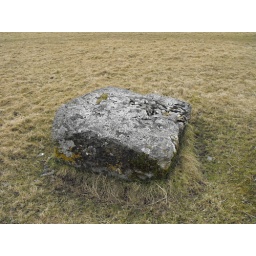
Upside down cross base in the middle of the Little Curragh.